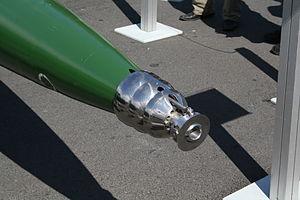
La VA-111 Chkval est une torpille russe. Grâce à l'utilisation du phénomène de supercavitation, elle peut atteindre des vitesses extrêmement élevées. Cependant, la vitesse et le bruit générés imposent un fonctionnement plus proche d'une roquette sous-marine, en tir tendu, que de celui d'une torpille traditionnelle, et la portée est relativement réduite.